Actor Rebellion of 1733

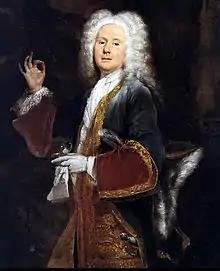
Black and white image of a man facing center. He is wearing a shoulder length whig, has an elaborate coat with a cloth around his neck. He has a hat under his left arm and both a glove and a watch in his left hand. He is holding up his right hand with the thumb and pointer pressed together.

The Theatre Royal, Drury Lane was run by the holders of one of the two official licenses, or letters patent, established by Charles II in 1660. It was operated by Christopher Rich from 1693 until 1714. He was replaced after his death by three actors, Colley Cibber, Thomas Doggett, and Robert Wilks. After Doggett died, Barton Booth took over his share. In 1730, a notice in the "Daily Journal" stated that a patent would be issued to Booth, Cibber, and Wilks authorising the official government license to run the Theatre Royal. After bureaucratic delays, the official patent was given to the three managers only in 1732 that was to last for 21 years. On 13 July 1732, Booth, in poor health, decided to sell half of his share to Highmore, a fellow actor and a socialite. On 27 September, Wilks died and his share was inherited by his widow, who then authorised Ellys, a painter, to serve in her place. In reaction to the changing partners, Colley Cibber rented his share to his son Theophilus, an actor.